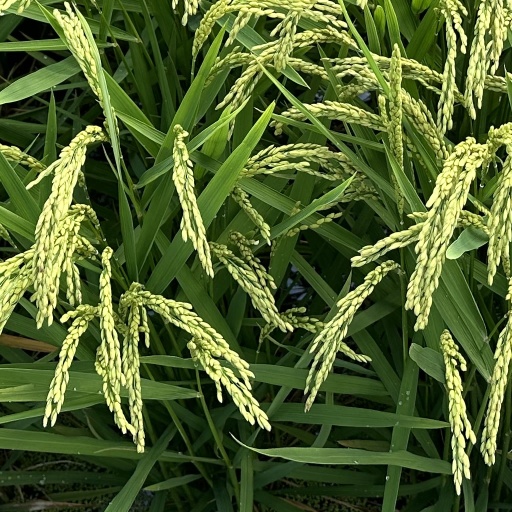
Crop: rice